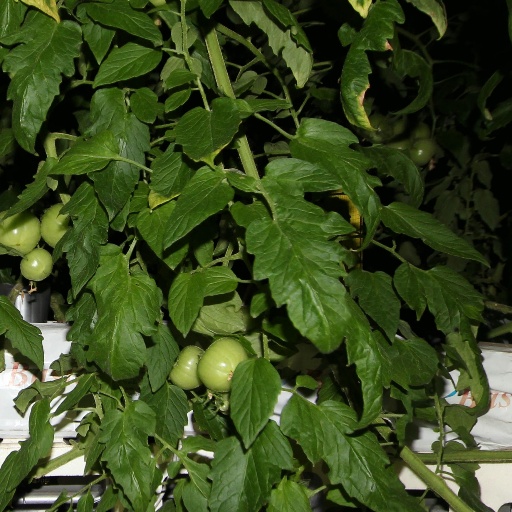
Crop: tomato